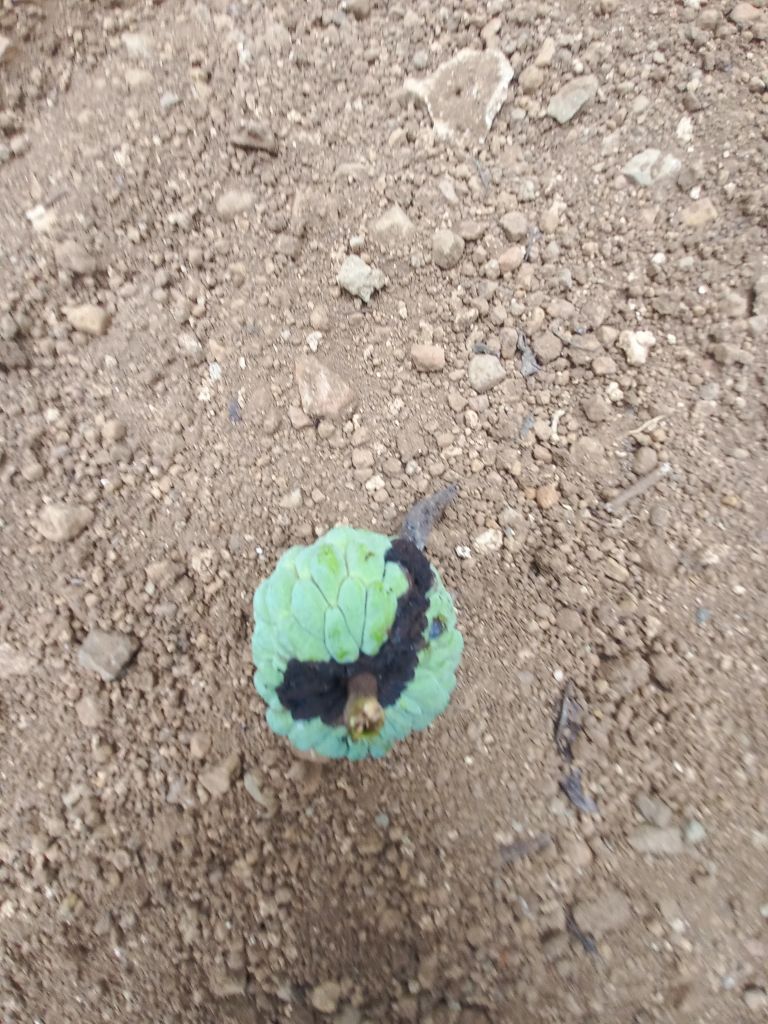
Disease label: Diplodia Rot